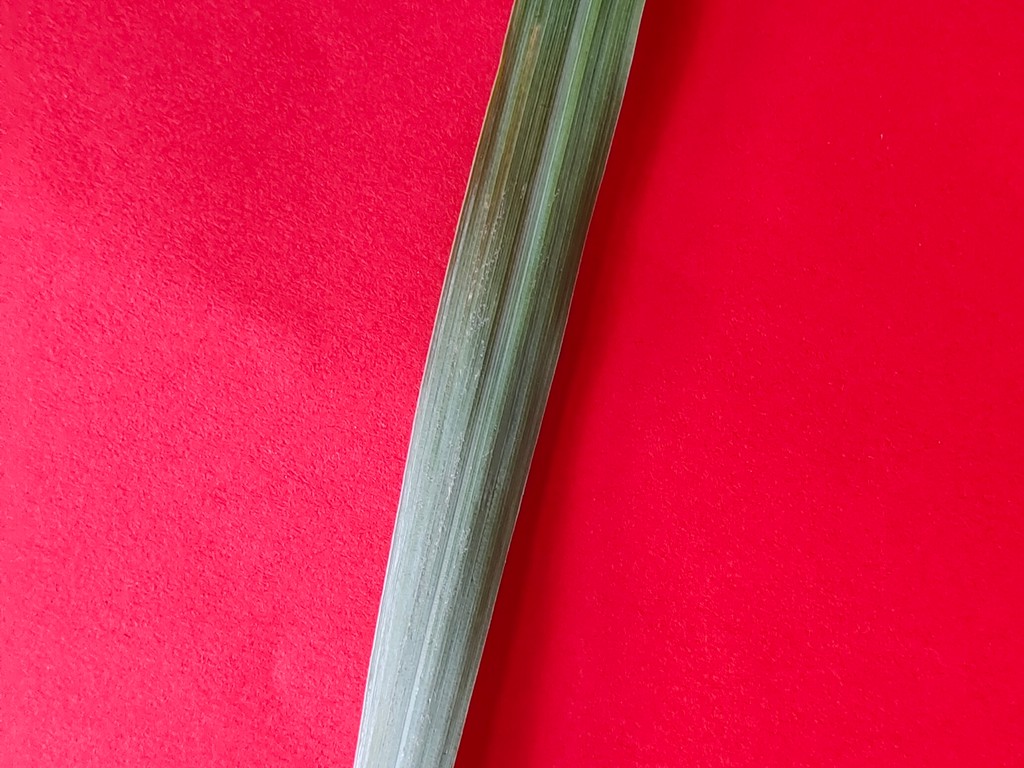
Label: Healthy